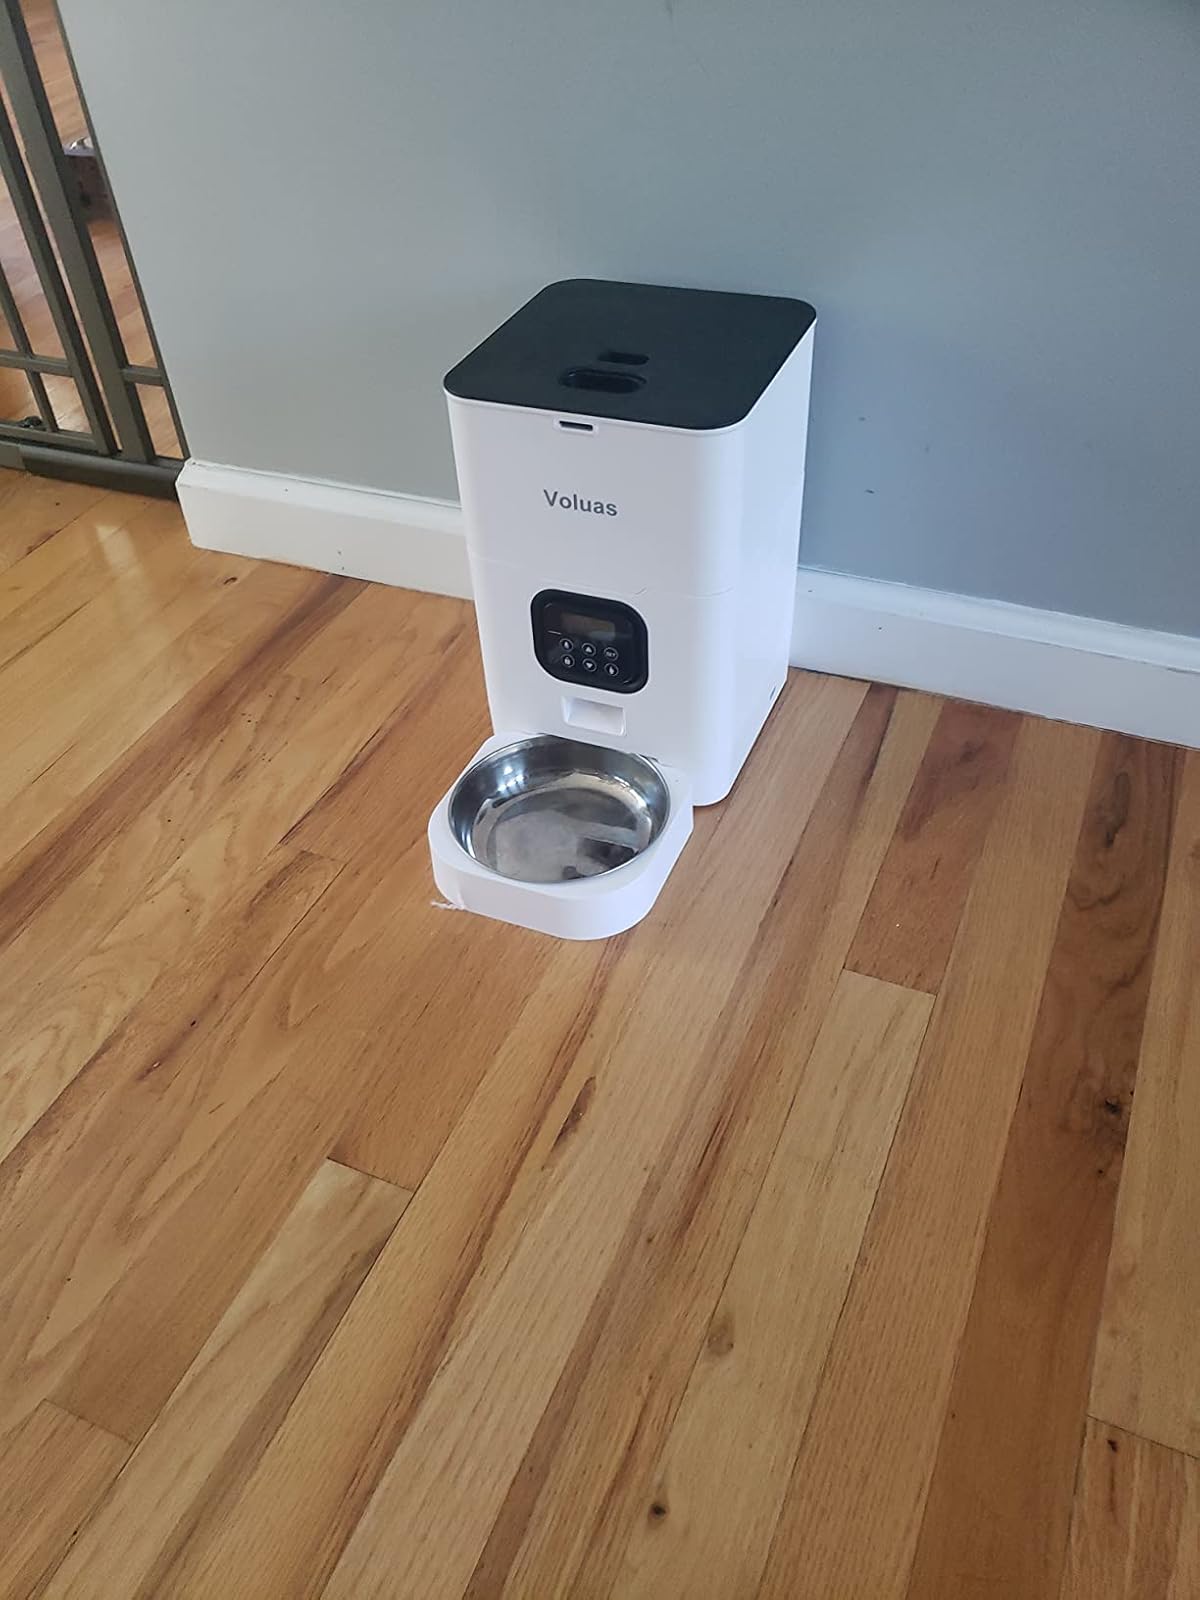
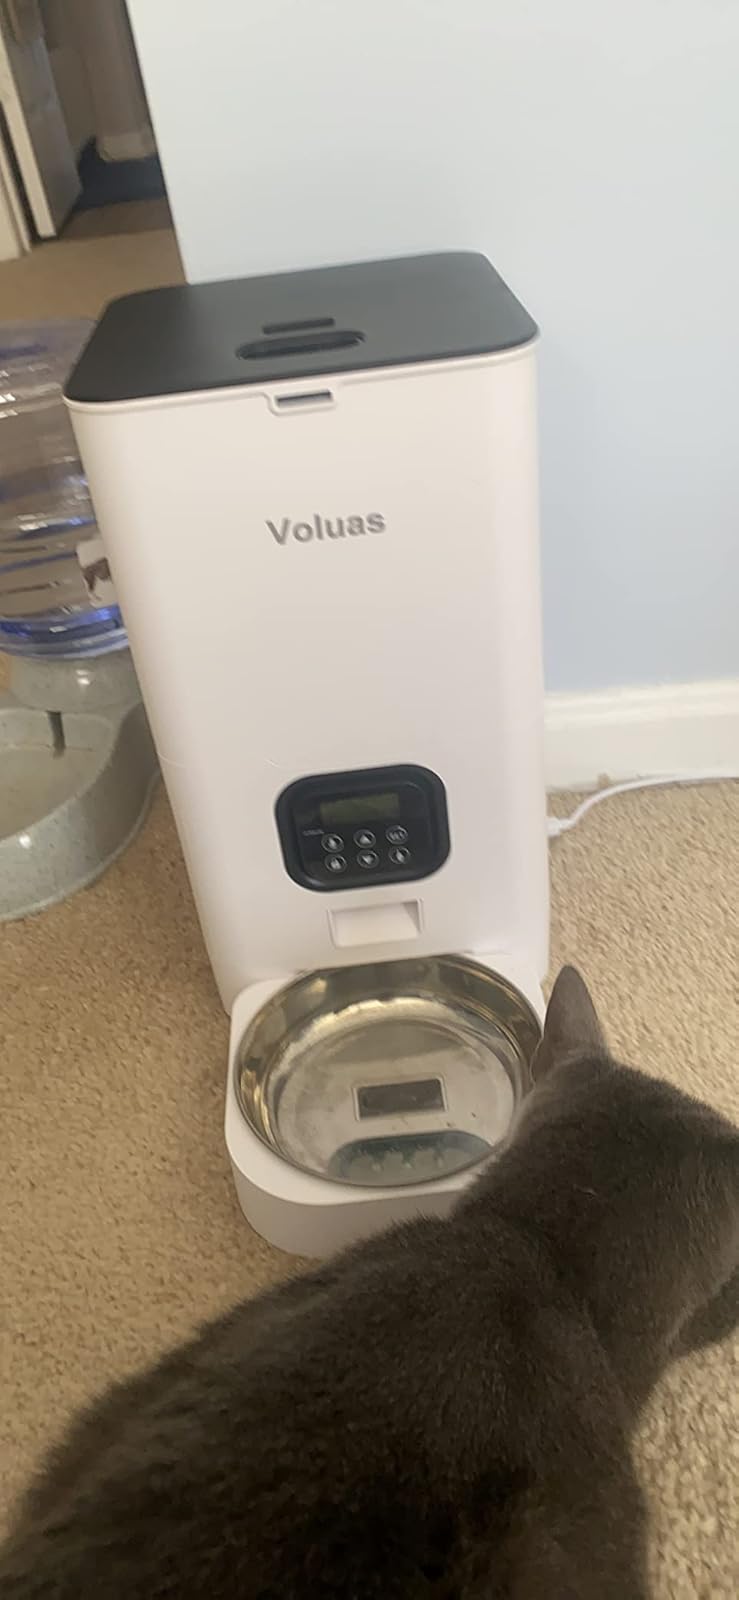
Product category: items_feeder
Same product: yes